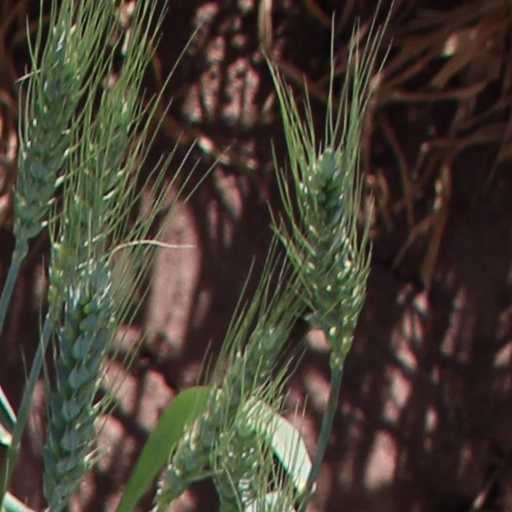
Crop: wheat